Ali Krieger

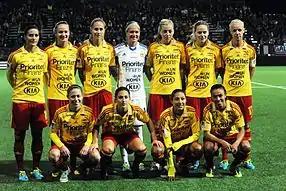
Krieger (top left) with Tyresö FF in 2013

In August 2013, it was announced that immediately following the NWSL regular season, Krieger would be joining Tyresö FF in the Damallsvenskan, the highest division of women's soccer in Sweden. Krieger, Spirit teammate Ashlyn Harris, and United States women's national soccer team teammate Whitney Engen all signed short-term contracts with the team. They joined other United States national team members Christen Press and Meghan Klingenberg, who were already with the club on long-term contracts. Four days after the end of the NWSL season, Krieger played her first game for Tyresö on August 21, 2013. She made seven appearances with the team in the Damallsvenskan regular season and four appearances in the UEFA Women's Champions League.